Clube Atlético Portal

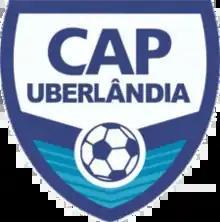

Clube Atlético Portal, commonly known as CAP Uberlândia, is a Brazilian football club based in Uberlândia, Minas Gerais state.